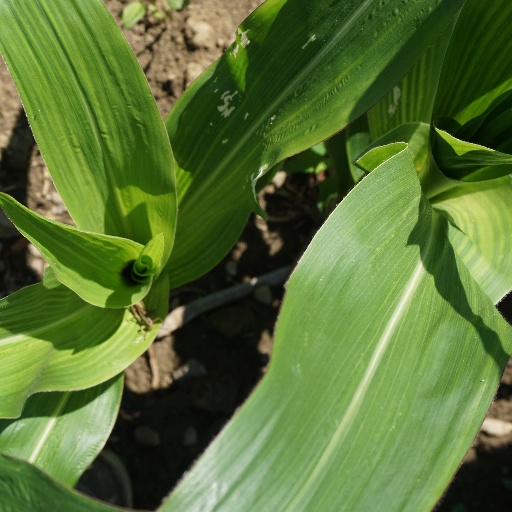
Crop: maize; corn